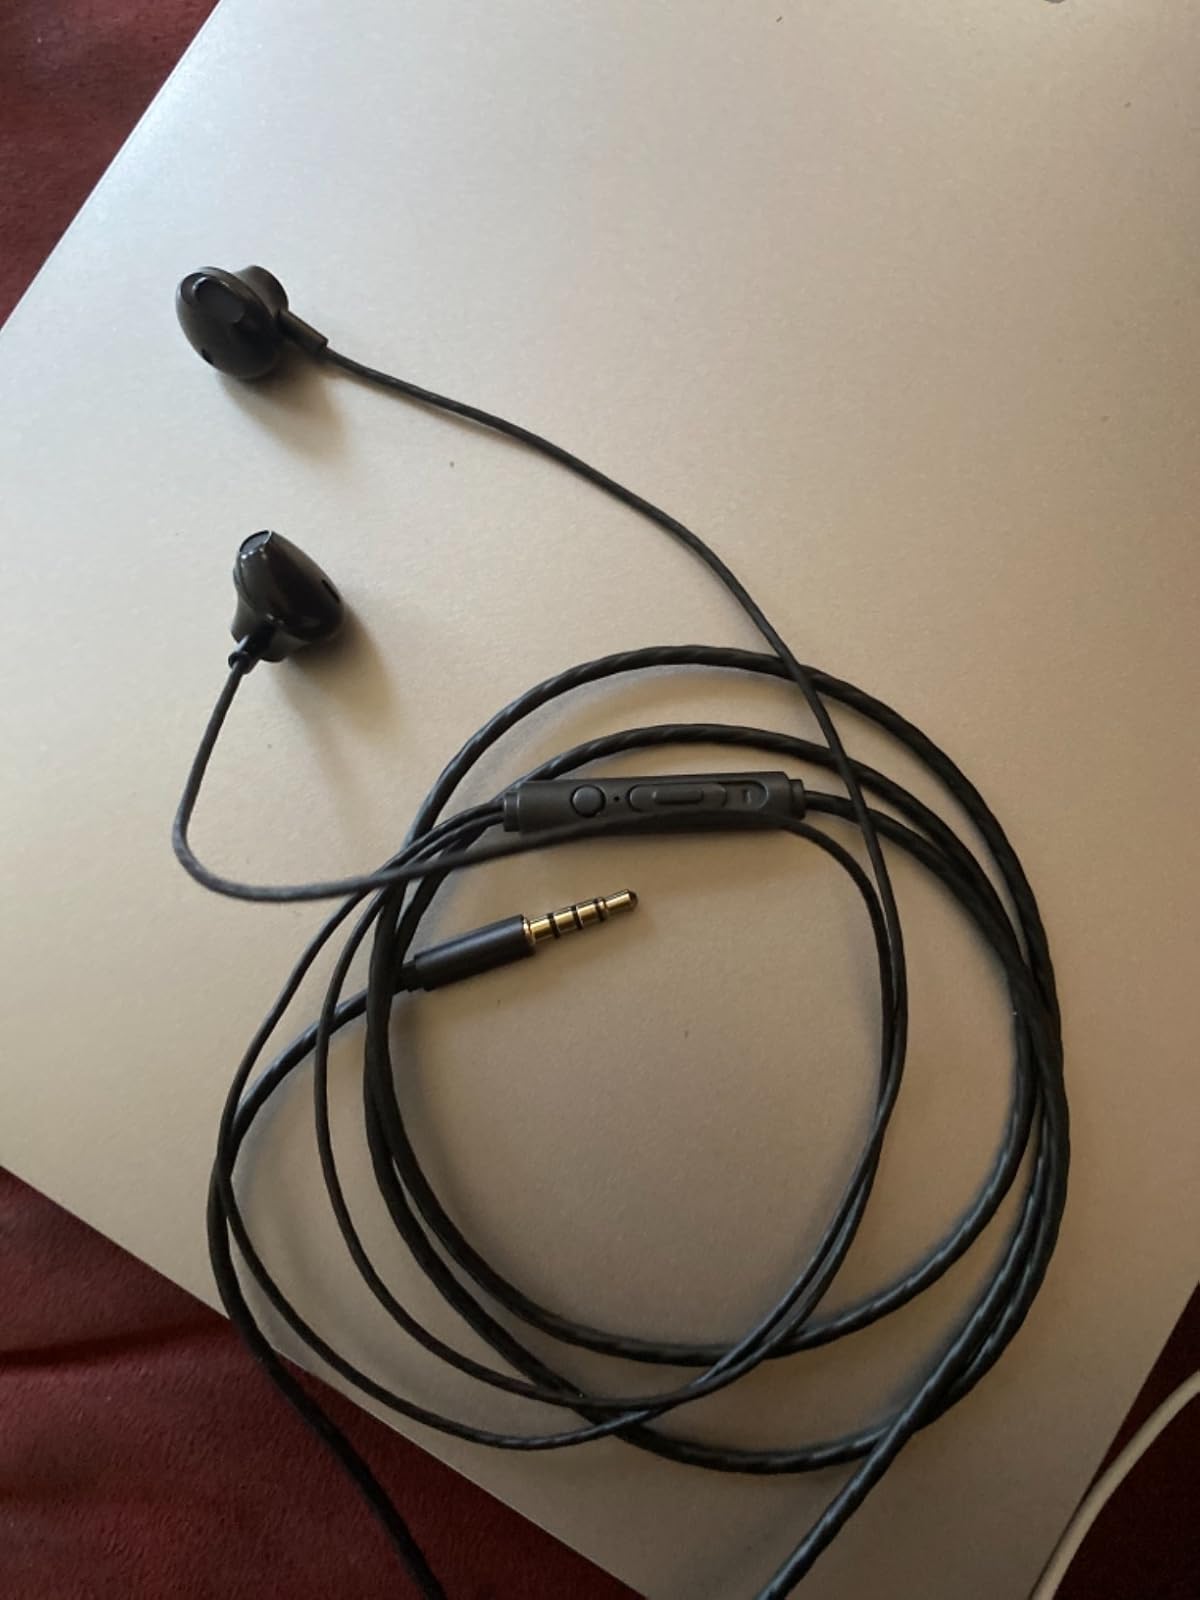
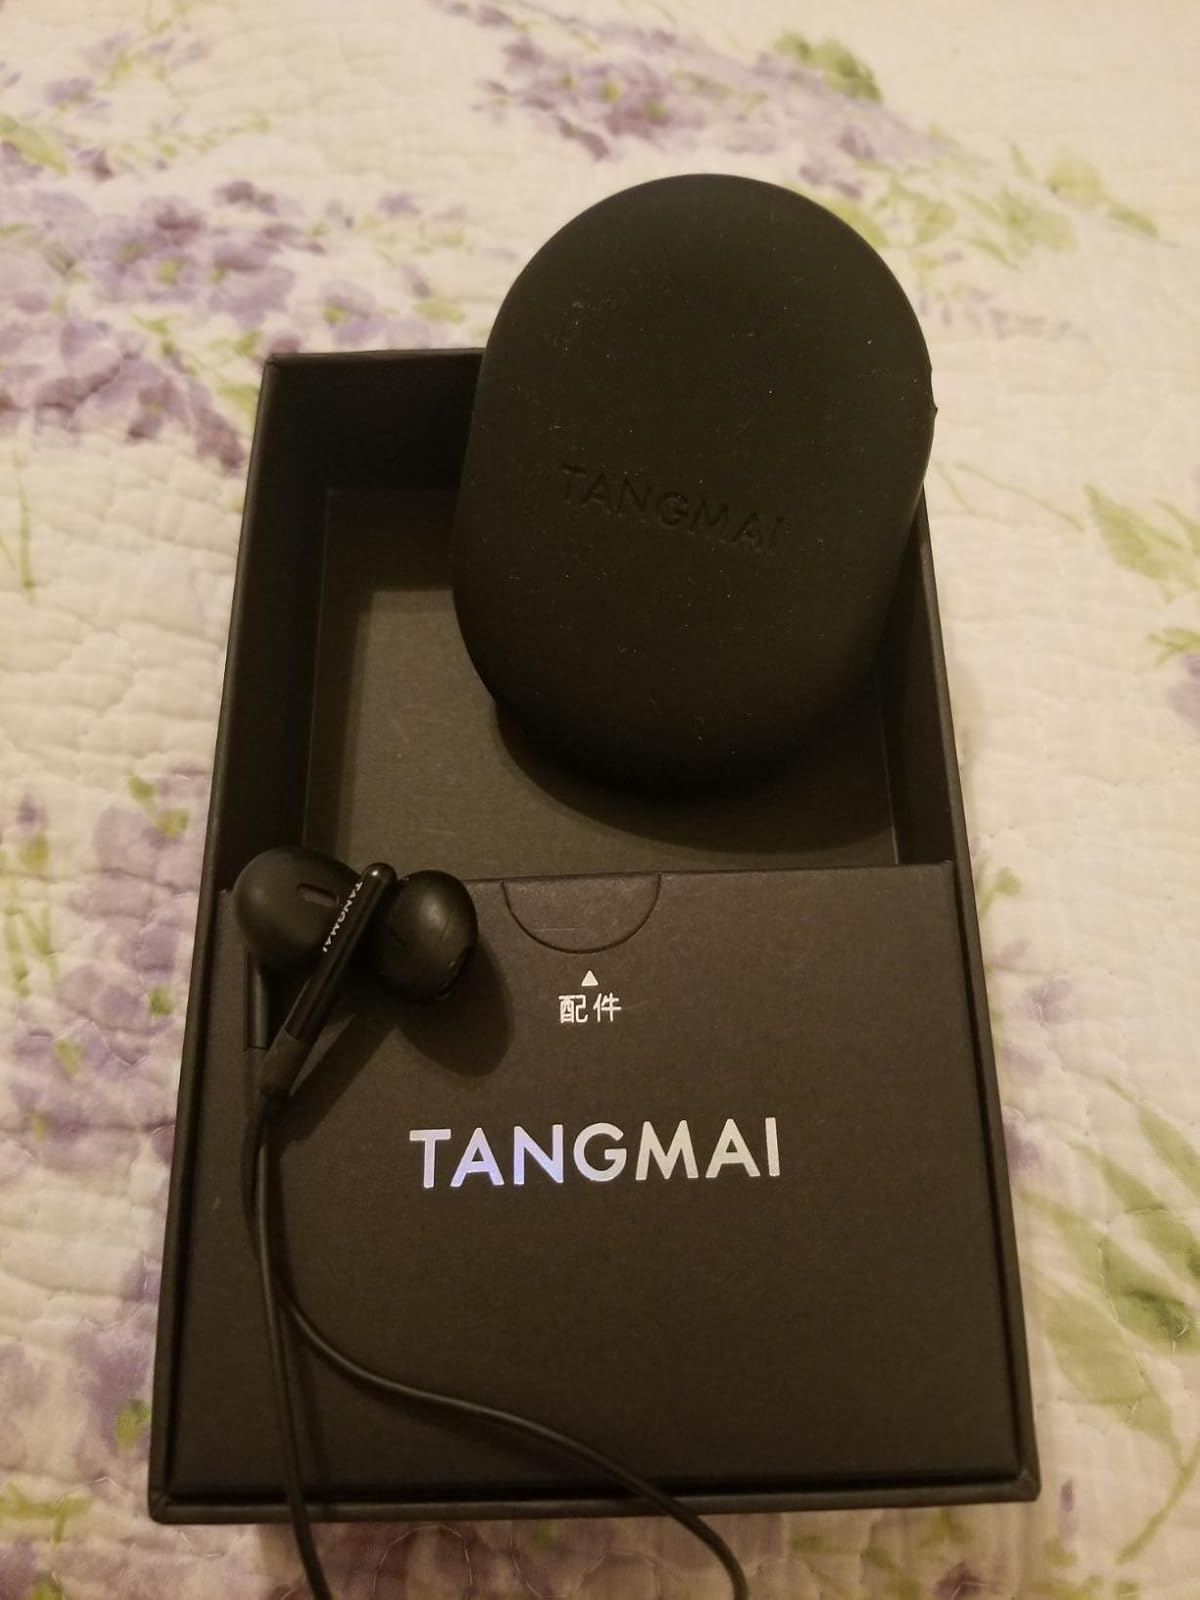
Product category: earbuds
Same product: no